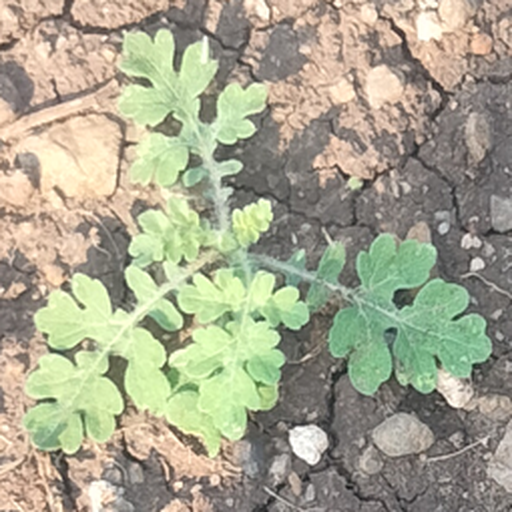
Weed species: Gajar_gavat_(Parthenium hysterophorus)